East Tsim Sha Tsui station

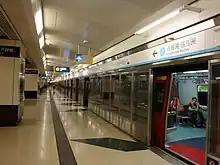
Platform 2 as it appeared in 2009, when the station was still served by the East Rail Line

The status of the East Tsim Sha Tsui station as the southern terminus of the East Rail line was intended to be a temporary arrangement only. Upon the opening of the MTR Kowloon Southern Link on 16 August 2009, the East Rail line terminated in the south at Hung Hom again (albeit only temporary until the opening of Sha Tin to Central Link in 2022), and the tracks between Hung Hom and East Tsim Sha Tsui became part of the . As a result, Hung Hom became the common southern terminus of (and provided cross-platform interchange between) the East Rail line and the West Rail line, whilst East Tsim Sha Tsui became an intermediate station on the West Rail line. Due to the shorter length of the Tuen Ma line trains (8 cars), the ends of the platforms were taken out of use and closed off.